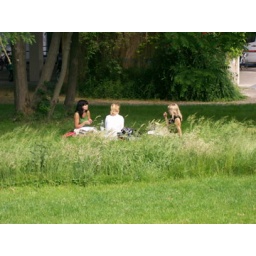
girls in grass